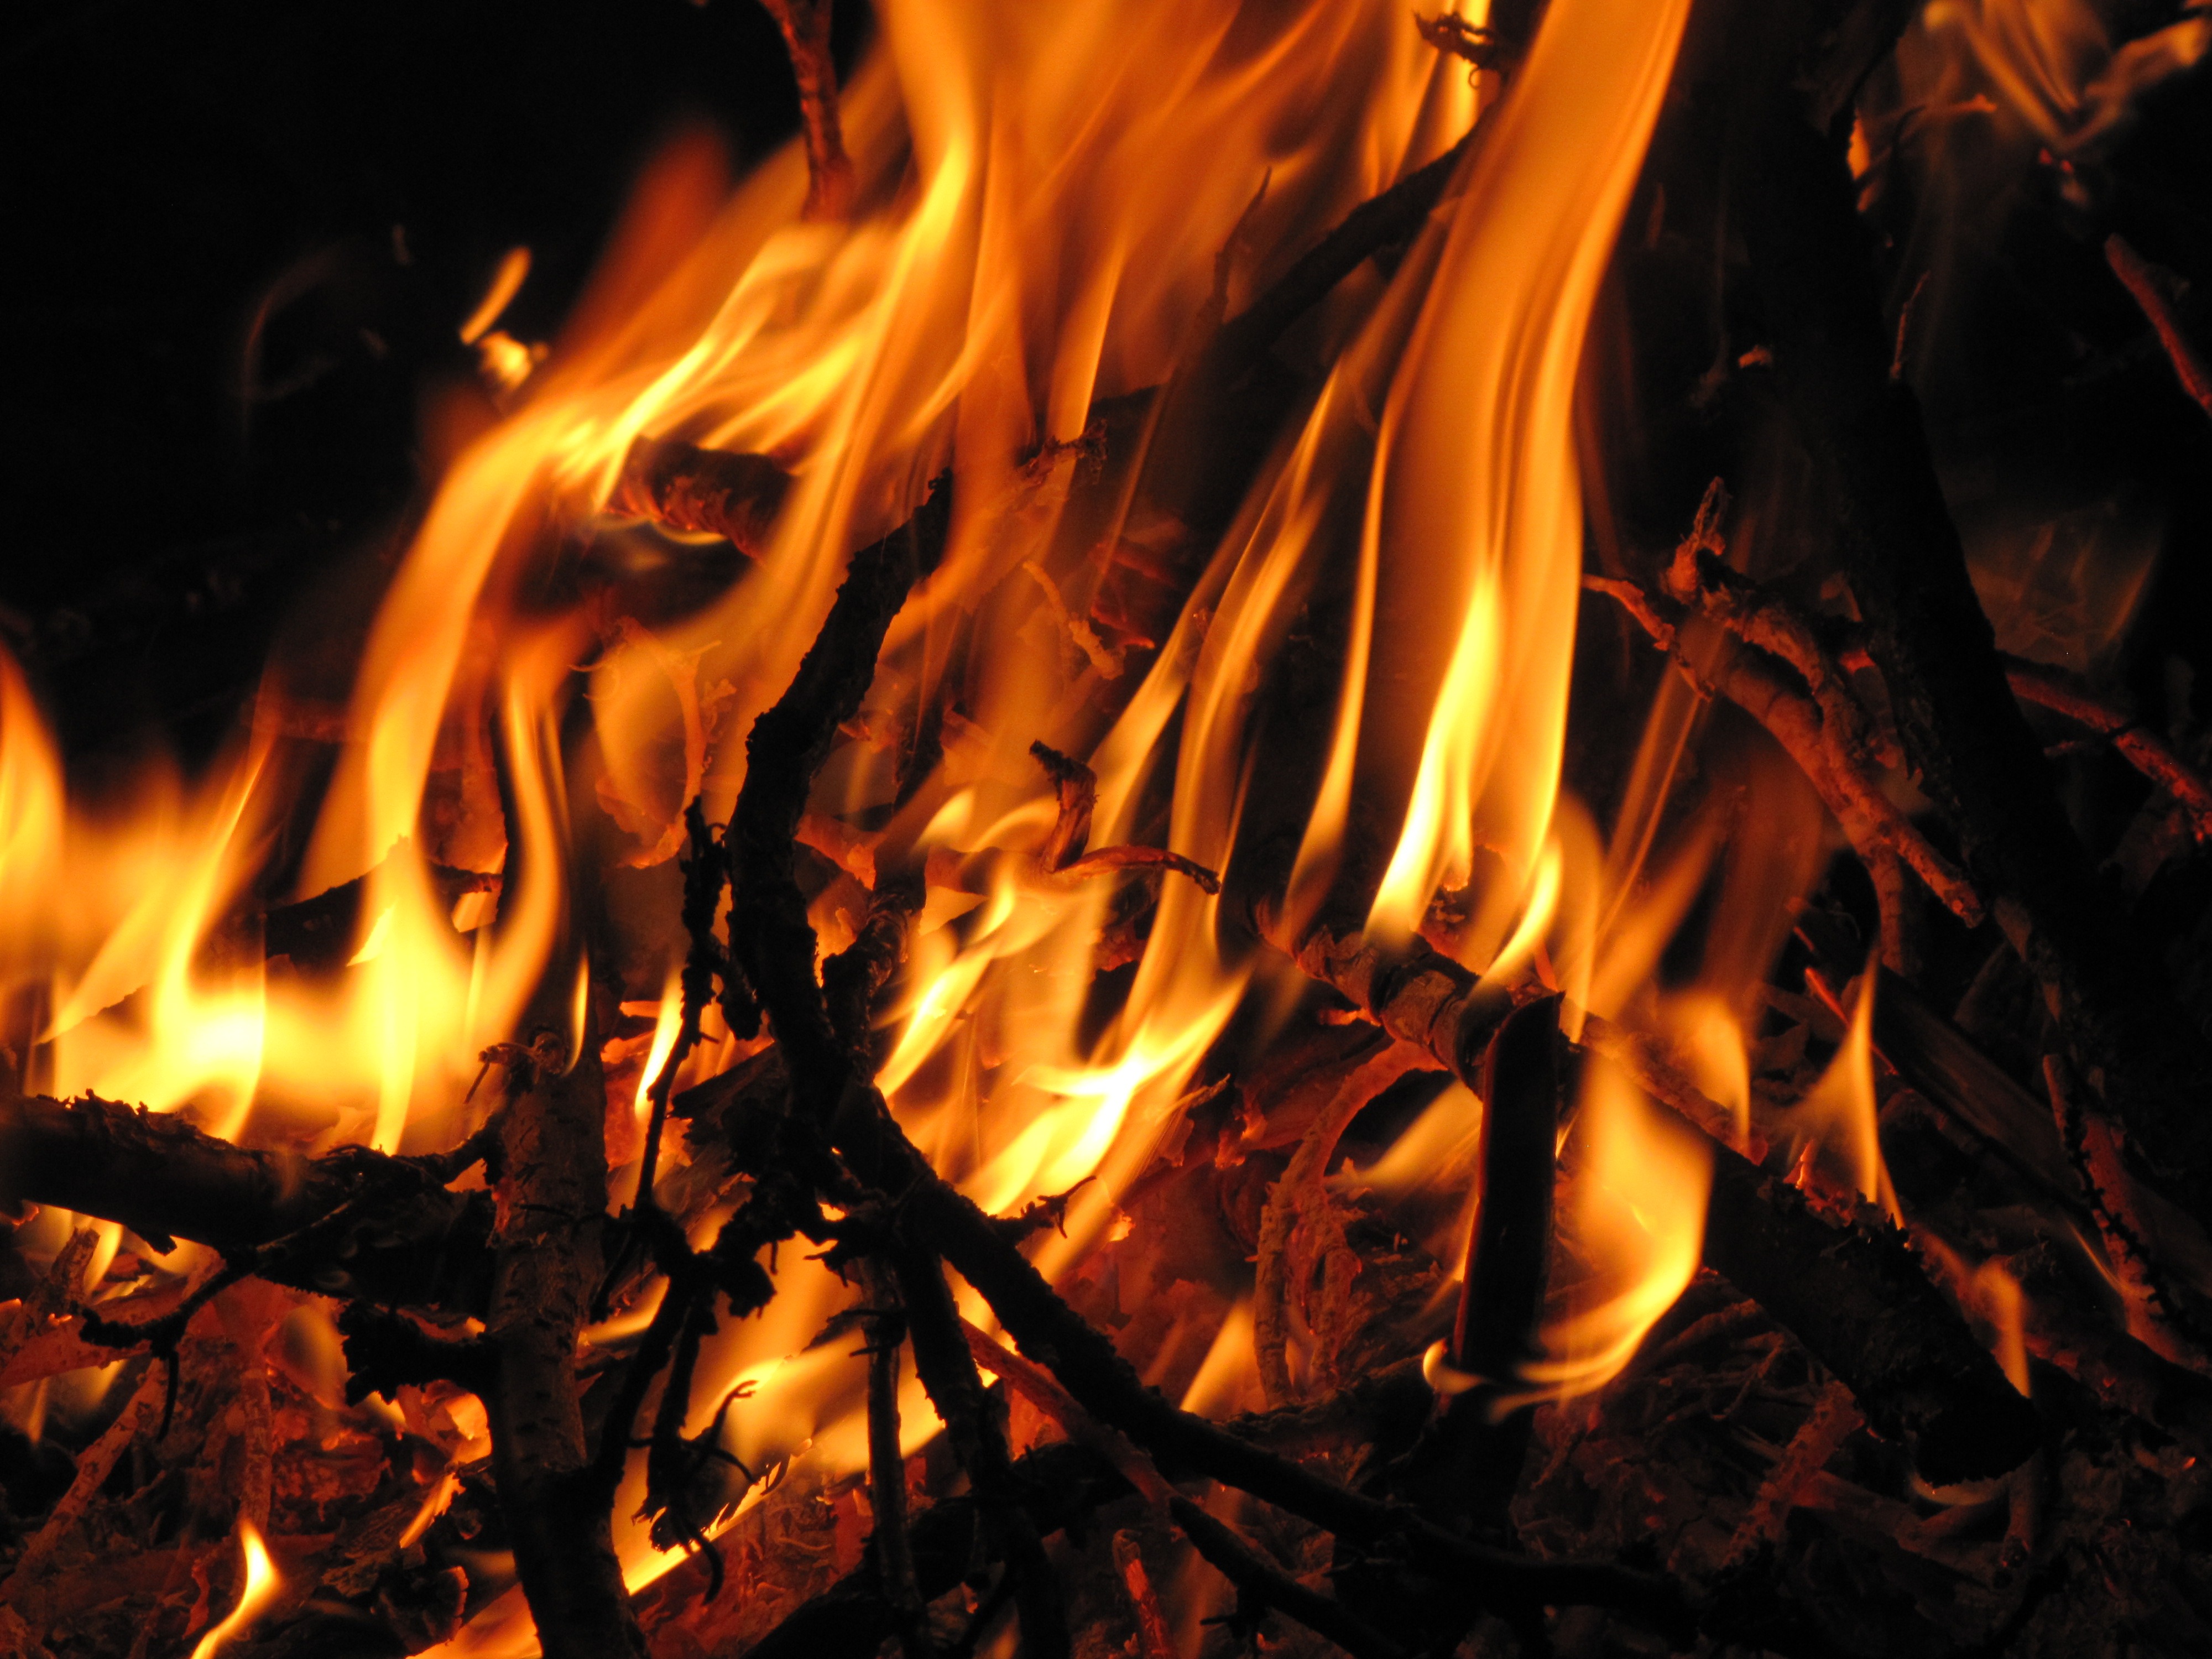
outdoor, light, night, warm, orange, flame, fire, glow, campfire, bonfire, heat, burn, burning, hot, fiery, blazing